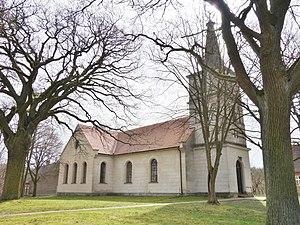
Vue du nord-ouest de l'église de Dossow, commune de Wittstock/Dosse, arrondissement Prignitz-de-l'Est-Ruppin, état fédéral de Brandebourg, Allemagne Object location53°